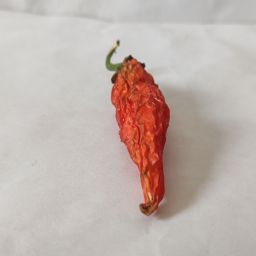
Crop: New Mexico Green Chile
Quality: Dried